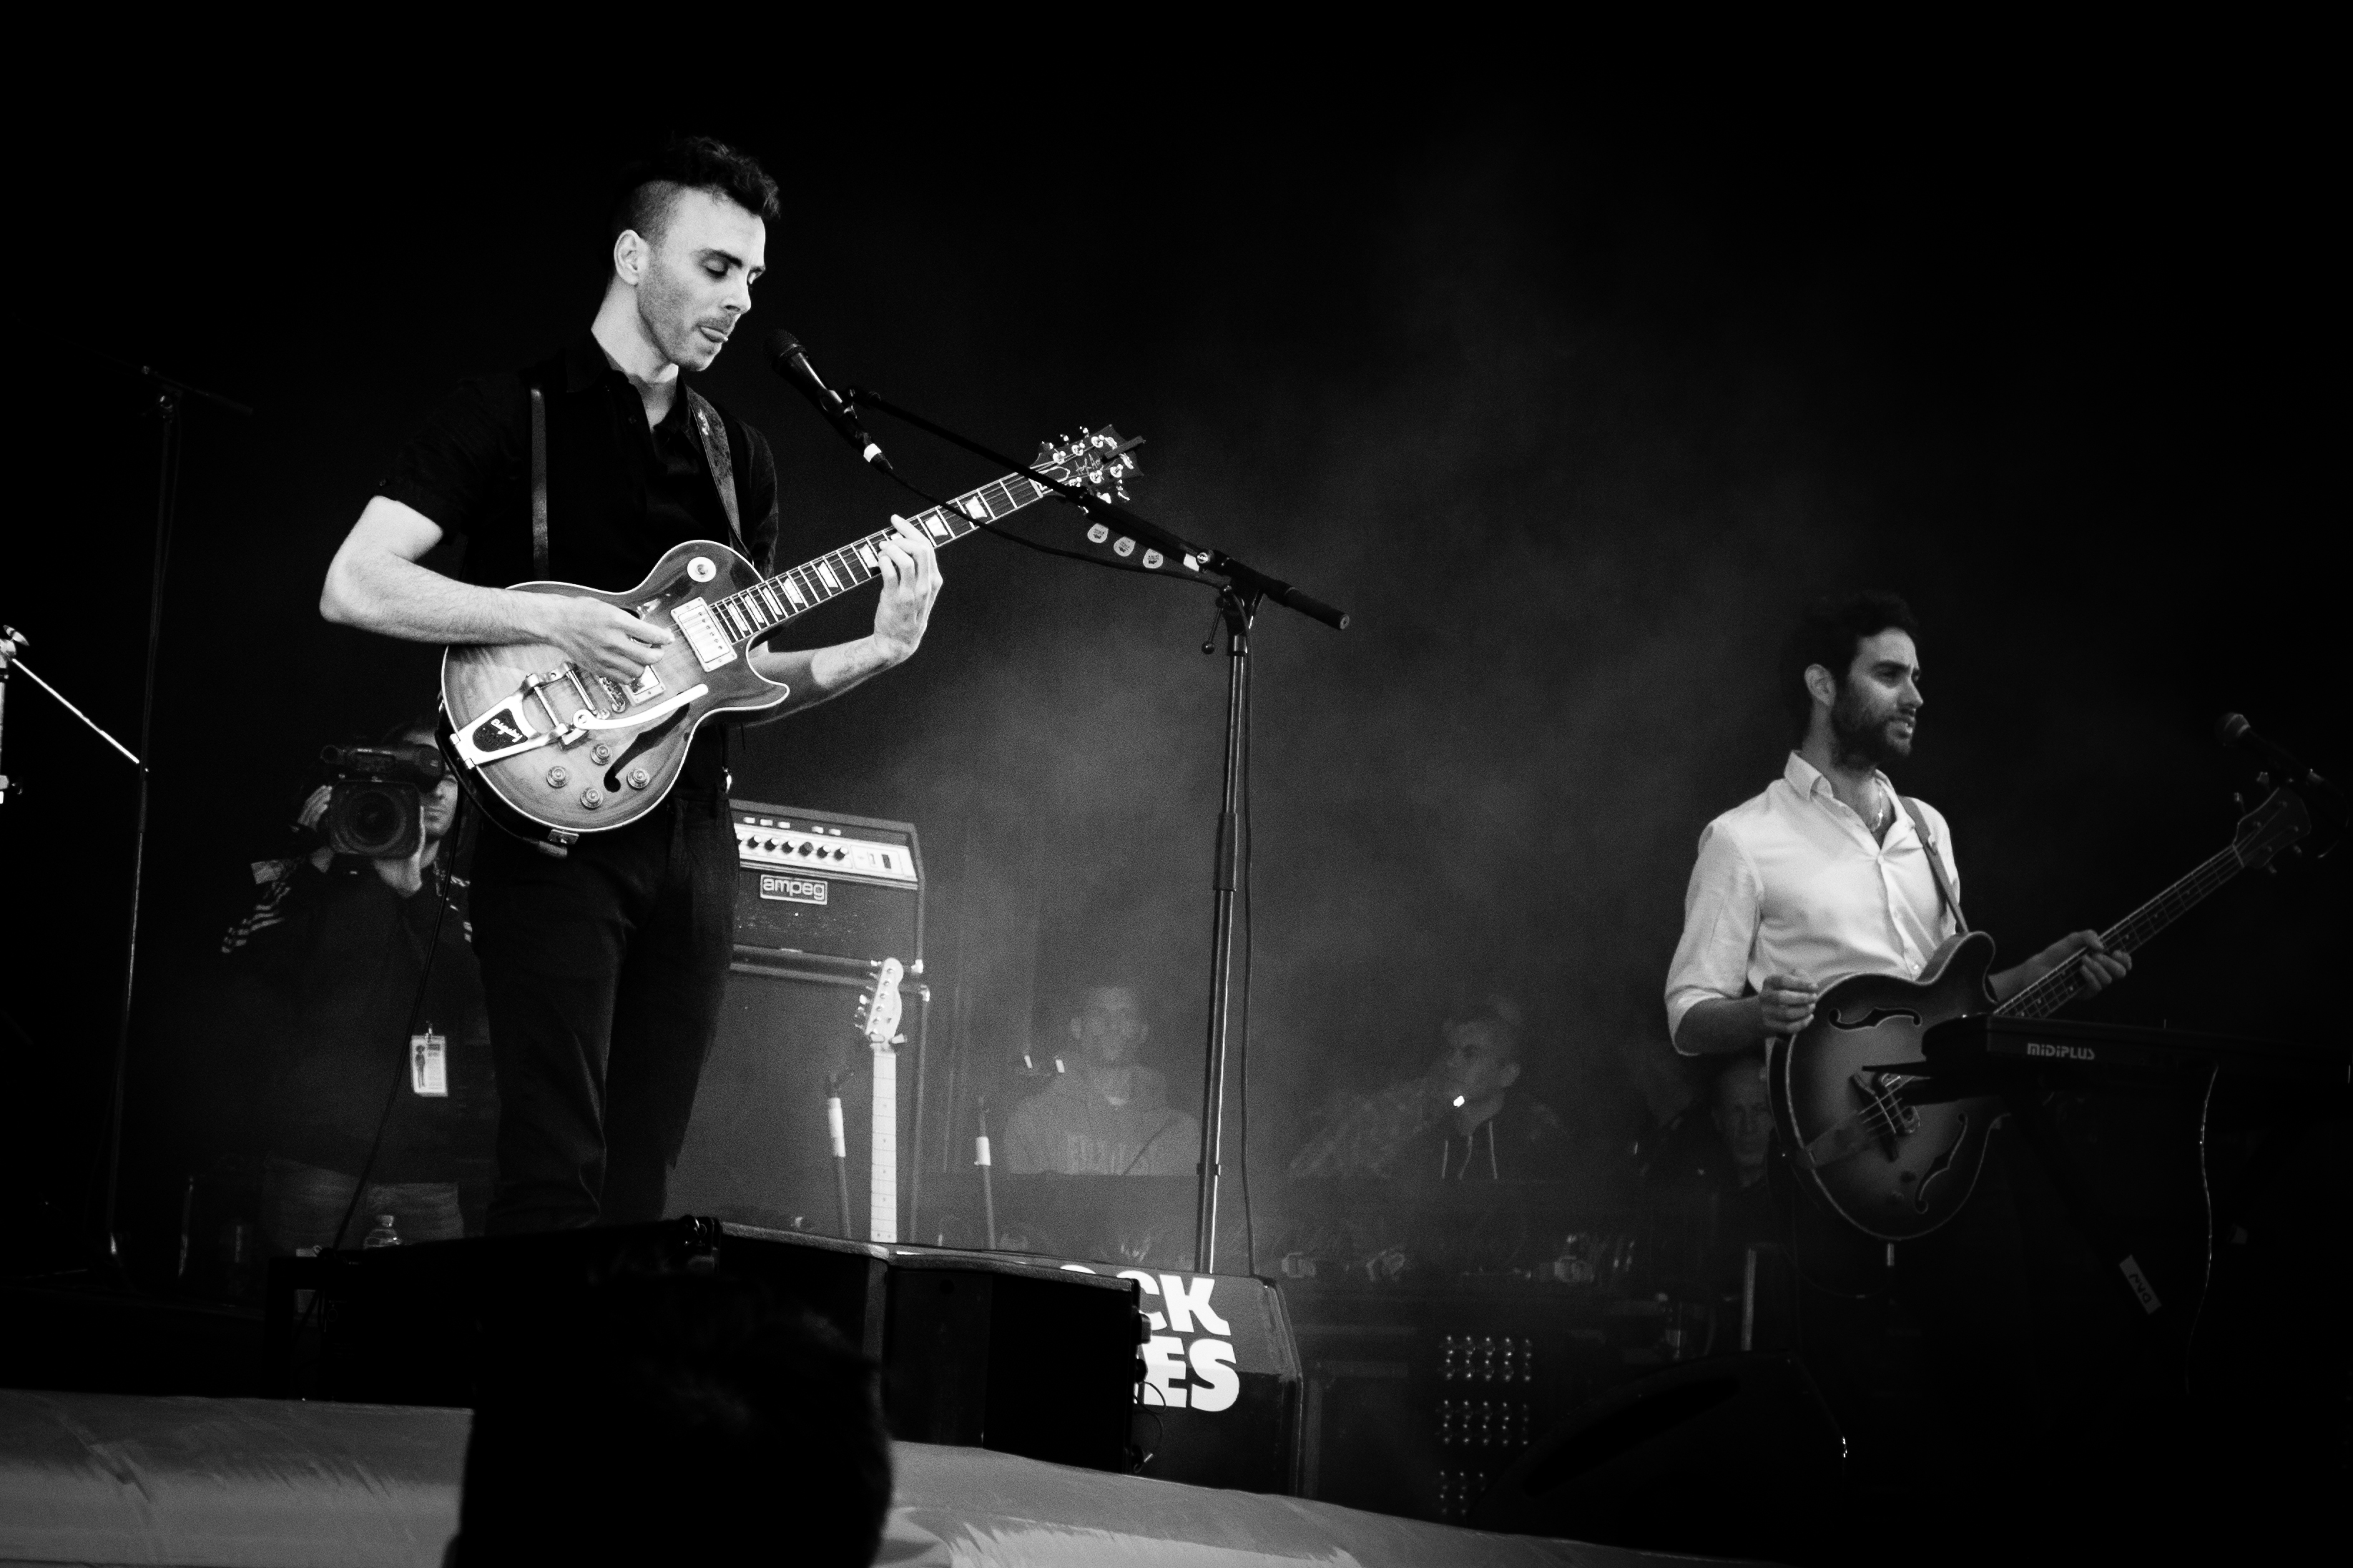
music, black and white, guitar, concert, live, canon, musician, black, monochrome, performance art, festival, eosm, gig, stage, 2013, belfort, eurockeennes, eurocks, asaf, avidan, performance, bassist, singing, guitarist, entertainment, performing arts, rock concert, monochrome photography, plucked string instruments